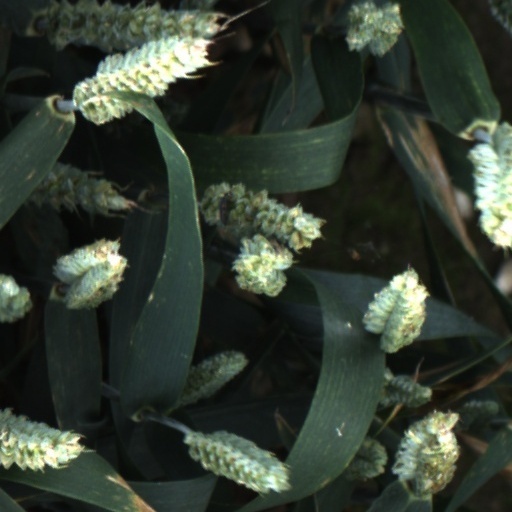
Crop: wheat